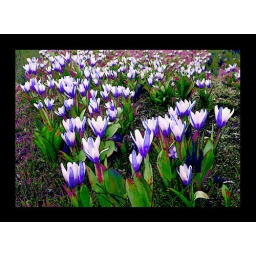
vdv f barbo bleu - in this case, to try, I changed red to blue mostly from the above picture